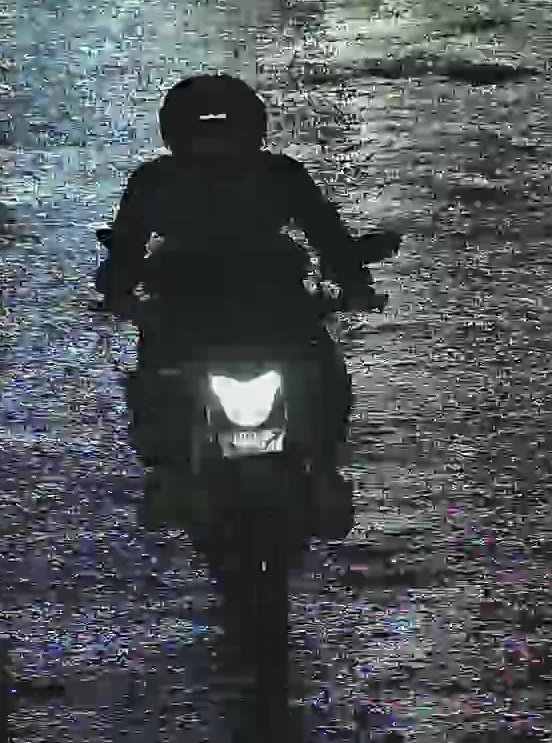
person-with-helmet: 1
person-without-helmet: 0